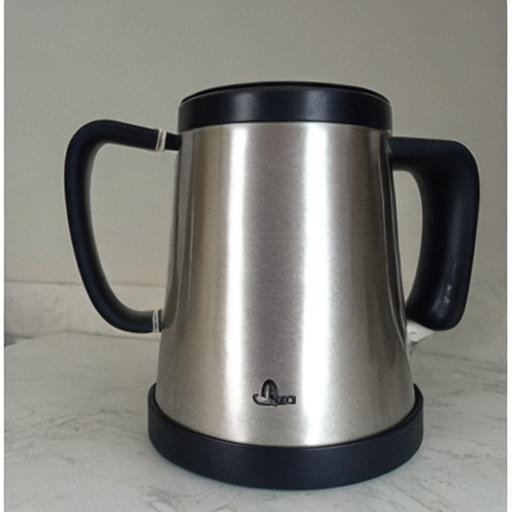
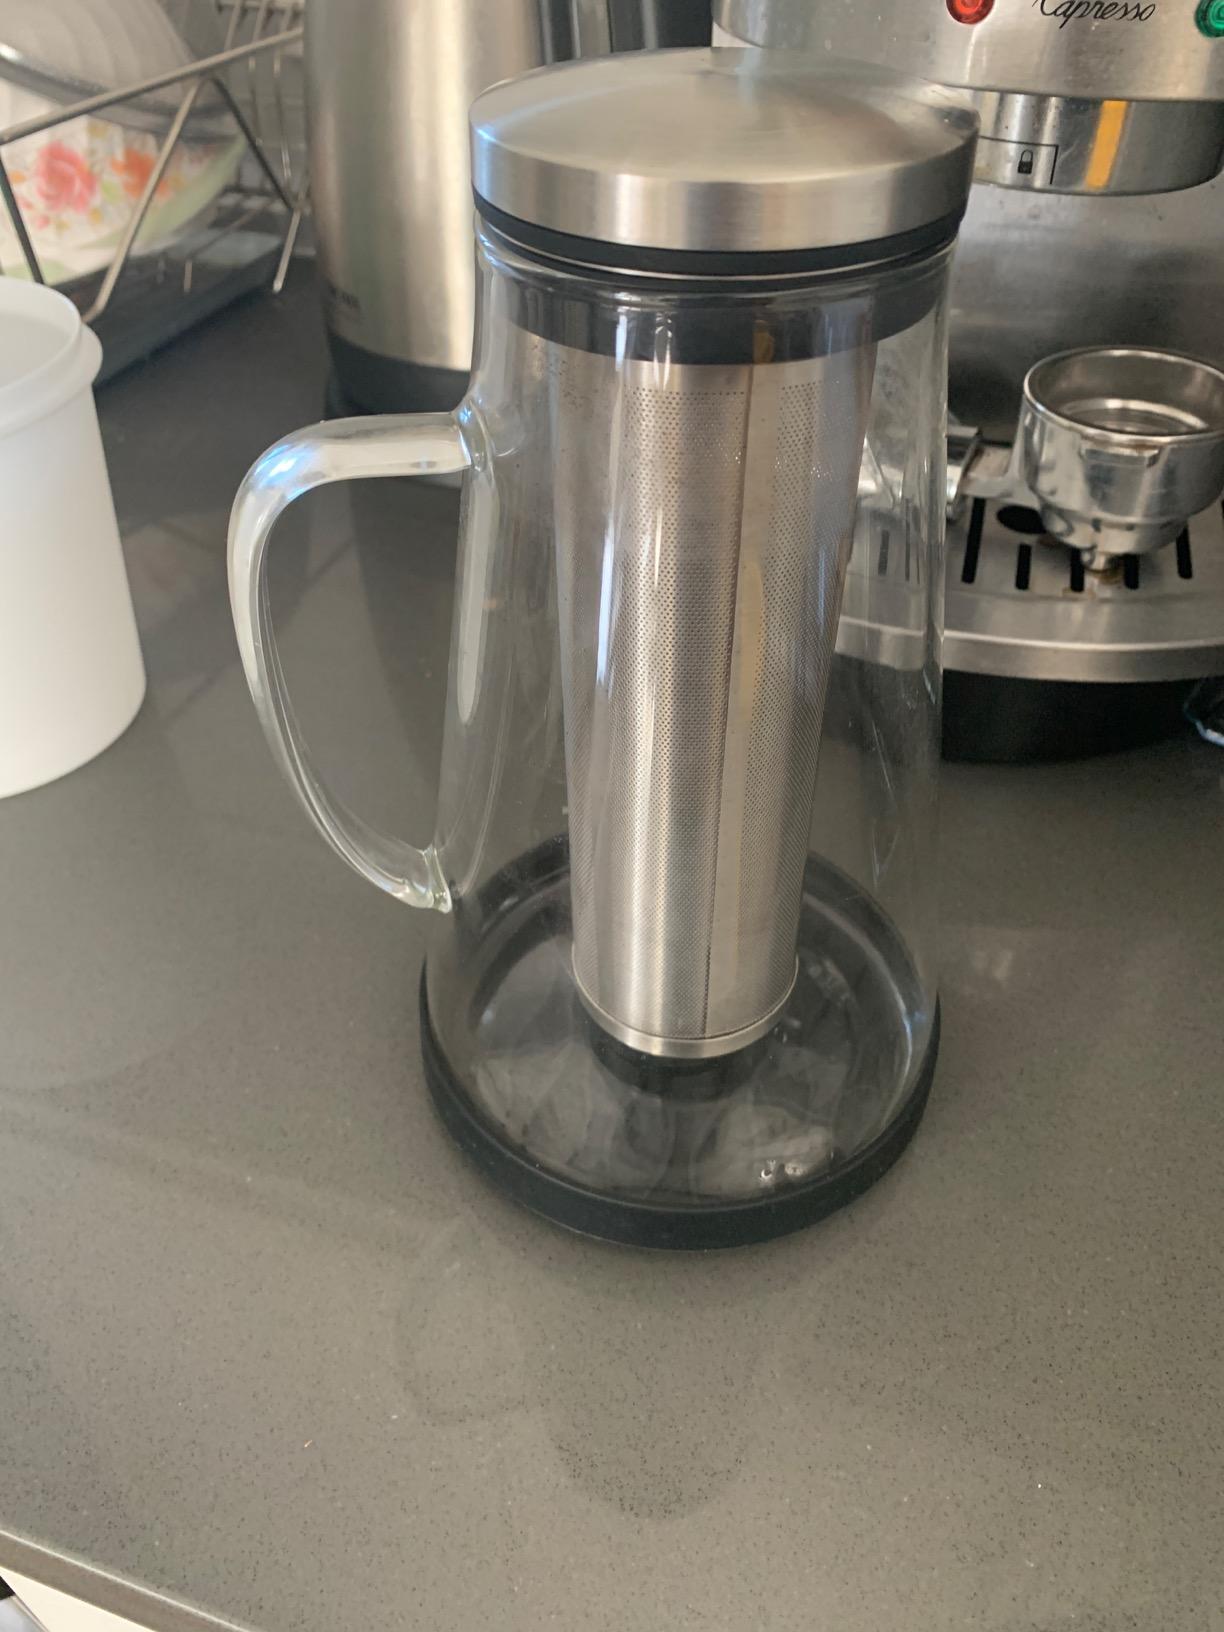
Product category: items_tea
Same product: no